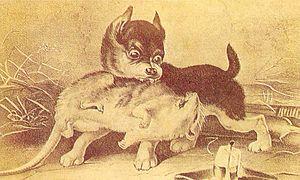
Le terrier d'agrément anglais noir et feu, également appelé toy terrier anglais noir et feu, est une race de chiens originaire d'Angleterre. Très populaire au XIXᵉ siècle, la race est présente dans les riches maisons anglaises où elle sert pour les concours de chiens ratiers et comme « chien jouet ». Le terrier d'agrément anglais noir et feu est à présent extrêmement rare même dans son pays d'origine.